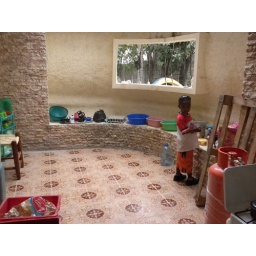
Walter in the HRC house kitchen